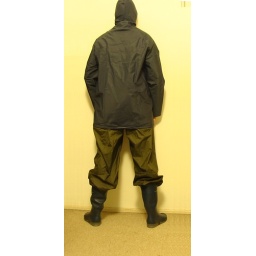
Me indoors in blue Dunlop rubber boots, green army rain trousers and a blue rain jacket